Roger Bannister

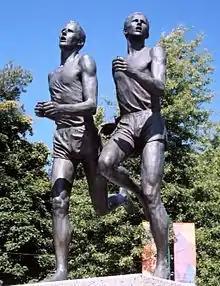
Statue in Vancouver immortalising the moment in ""The Miracle Mile"" when Roger Bannister passed John Landy, with Landy looking back to gauge his lead

Bannister had begun his day at a hospital in London, where he sharpened his racing spikes and rubbed graphite on them so they would not pick up too much cinder ash. He took a mid-morning train from Paddington Station to Oxford, nervous about the rainy, windy conditions that afternoon.